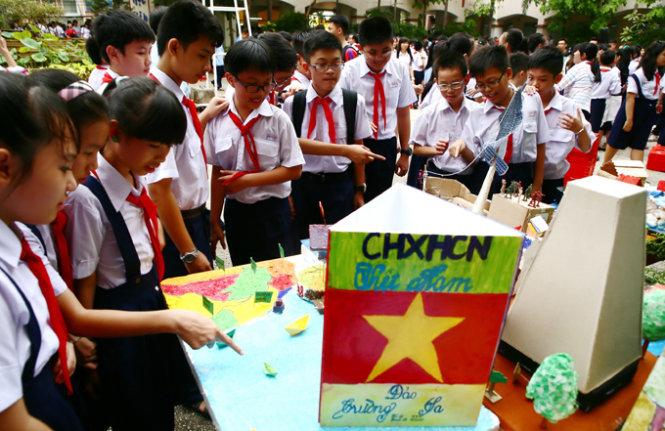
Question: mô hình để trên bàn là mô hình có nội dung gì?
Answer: mô hình về đảo trường sa